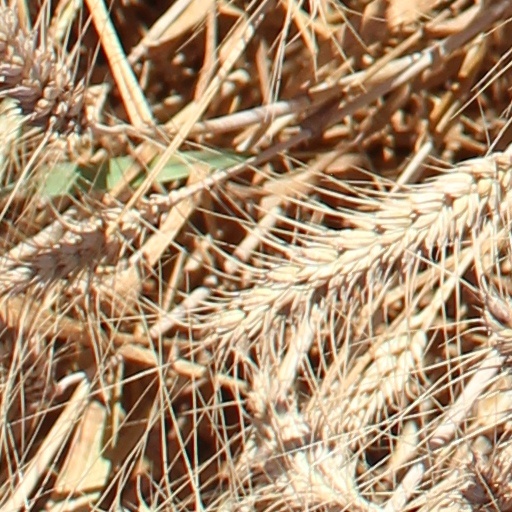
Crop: wheat